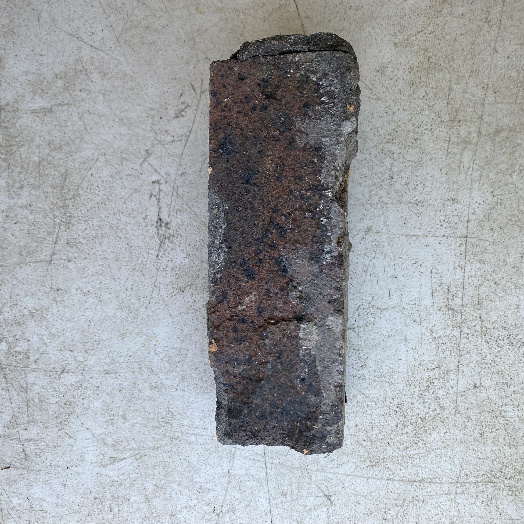
Label: Miscellaneous Trash